Thomas Rogers (MP)

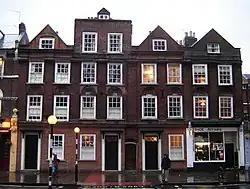
Newington Green terrace, with the surviving houses of Thomas Rogers and Richard Price

Rogers opposed British policy in the American Revolutionary War. In April 1780, Price and Rogers were founding members of the Society for Constitutional Information. Carl Cone comments that while Rogers and associates desired parliamentary reform, and Rogers was averse to the landed nobility, they were not believers in democracy in the modern sense. Price adopted John Horne Tooke as a close ally from this time, but Rogers distrusted him.